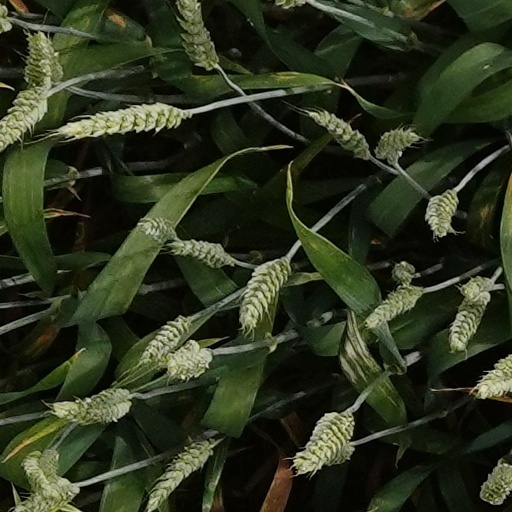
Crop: wheat